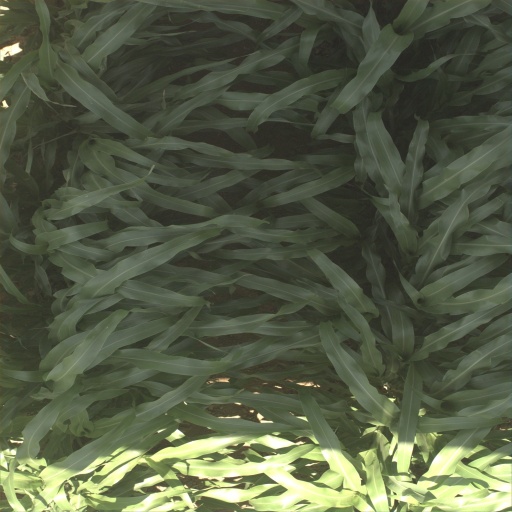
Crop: sorghum